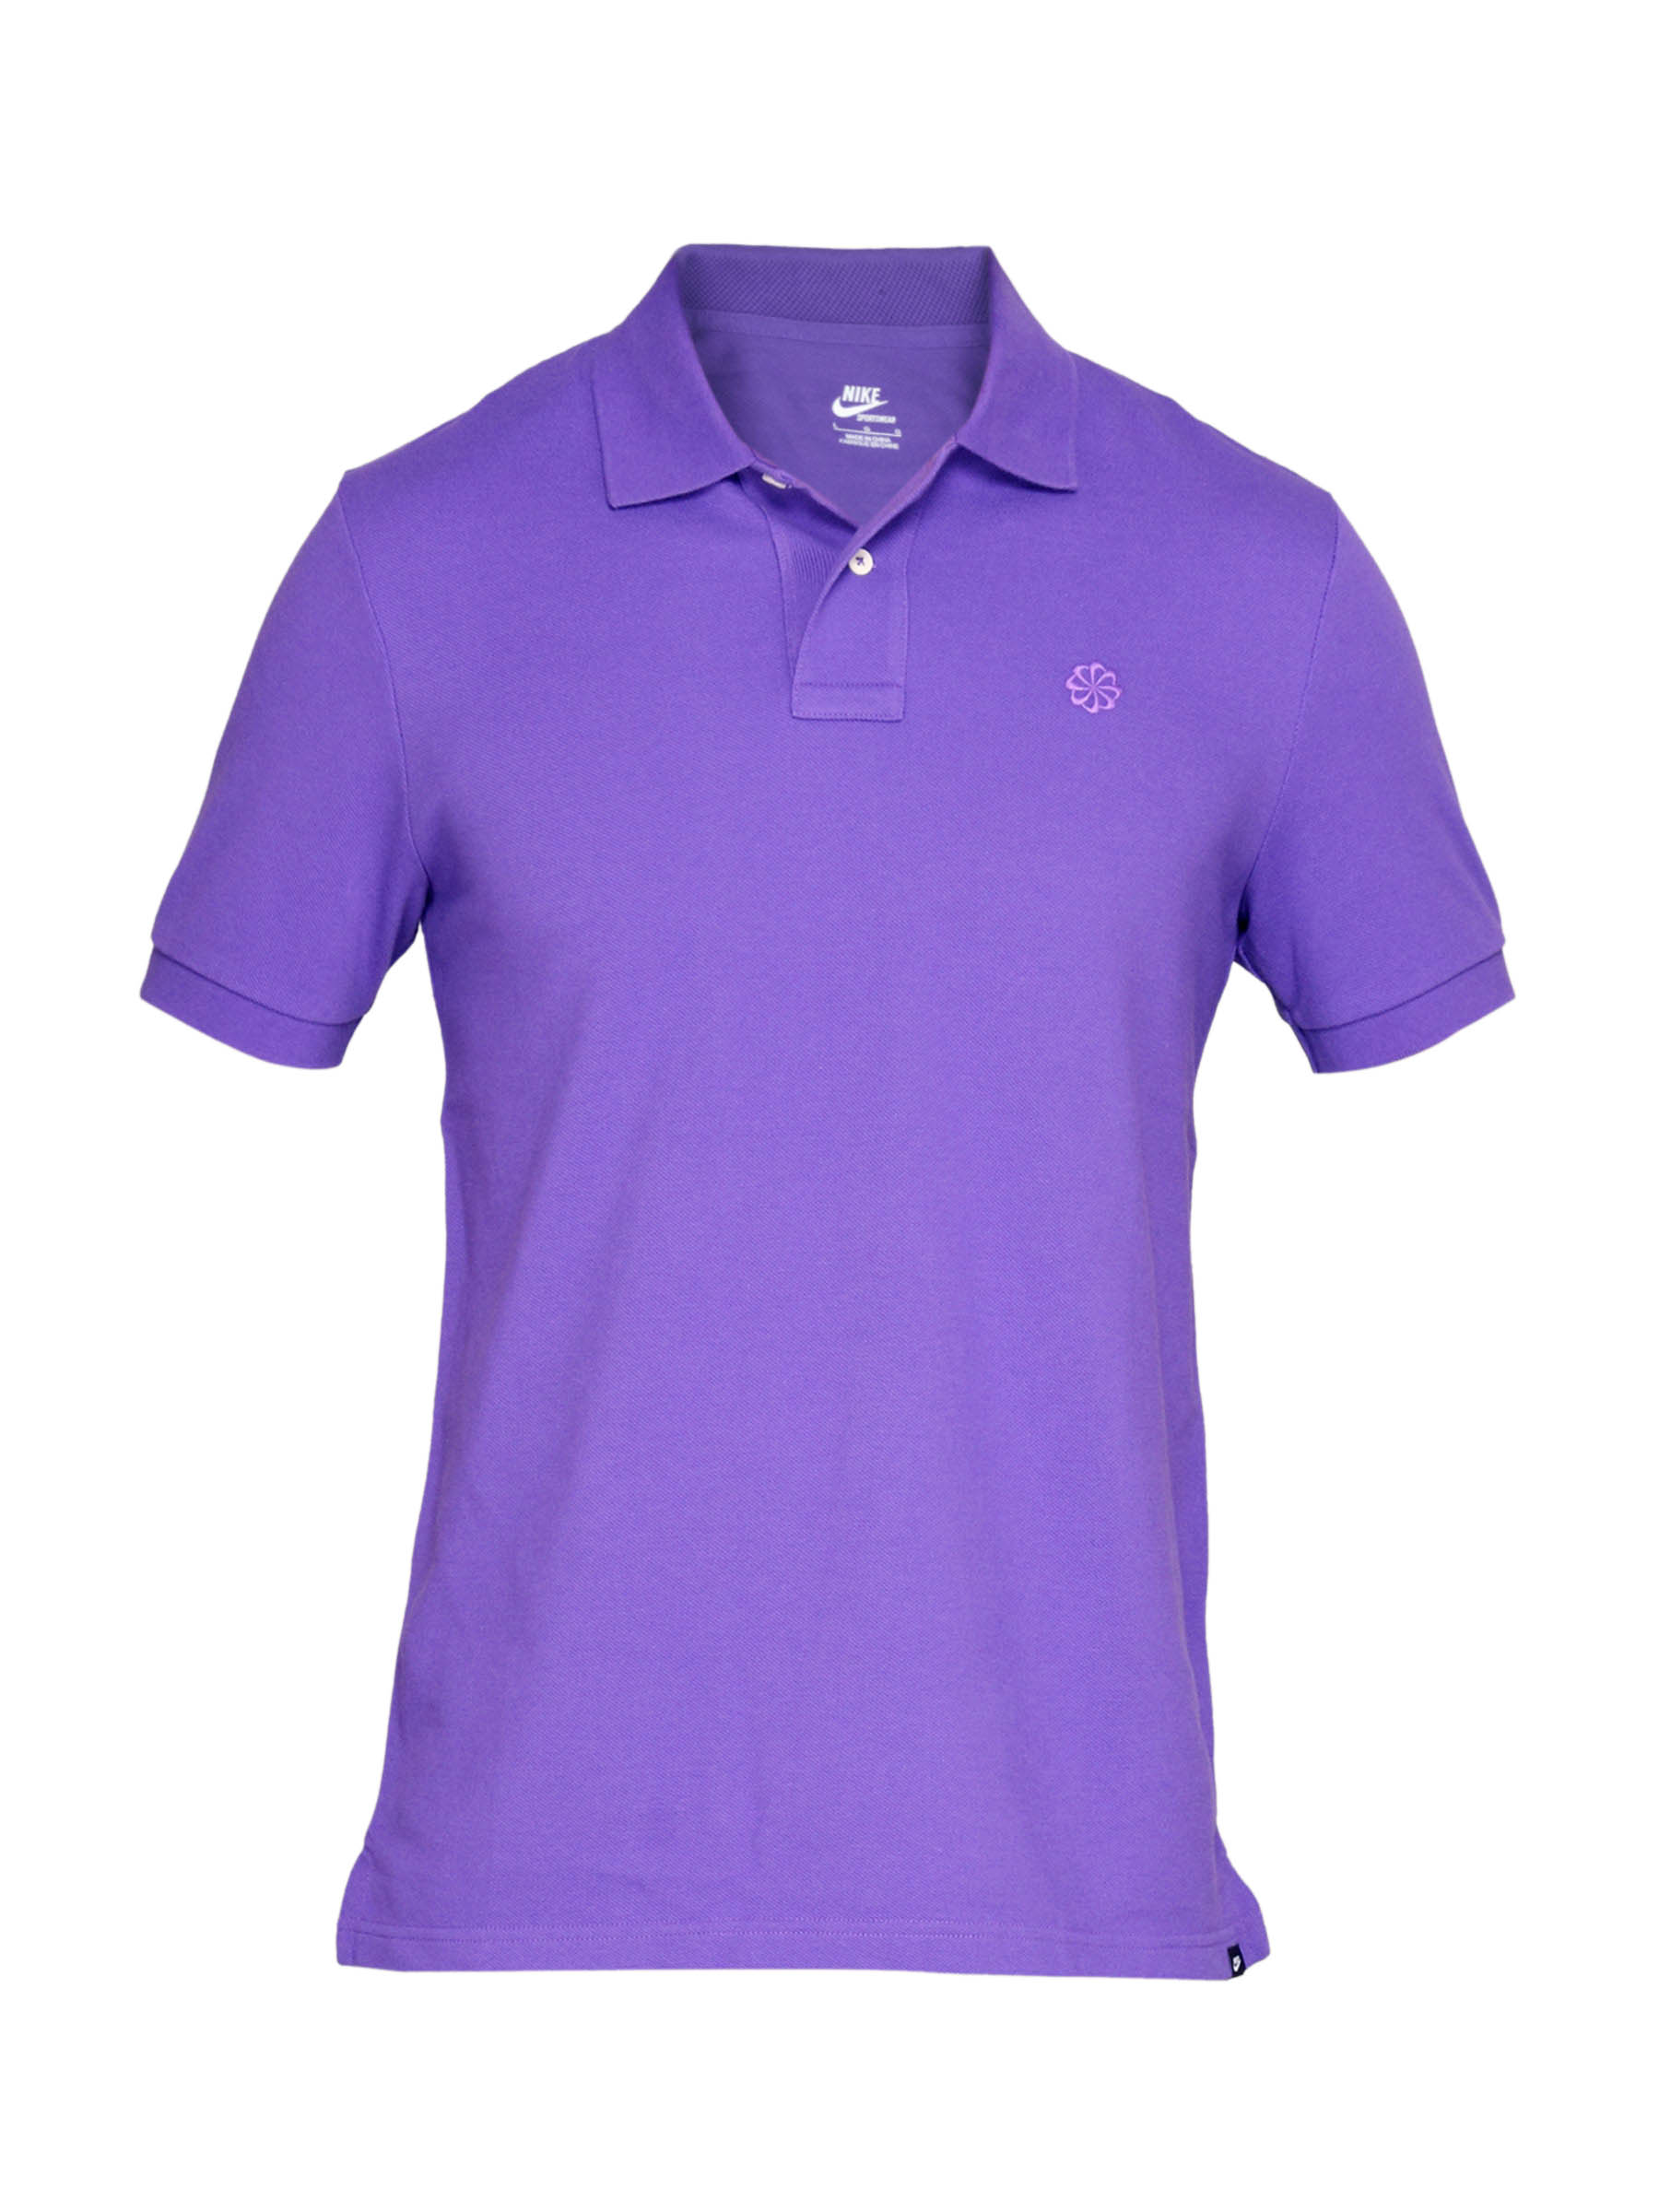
Nike Men's The Polo Blue T-shirt
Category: Apparel / Topwear / Tshirts
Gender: Men
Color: Blue
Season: Summer 2011
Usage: Sports